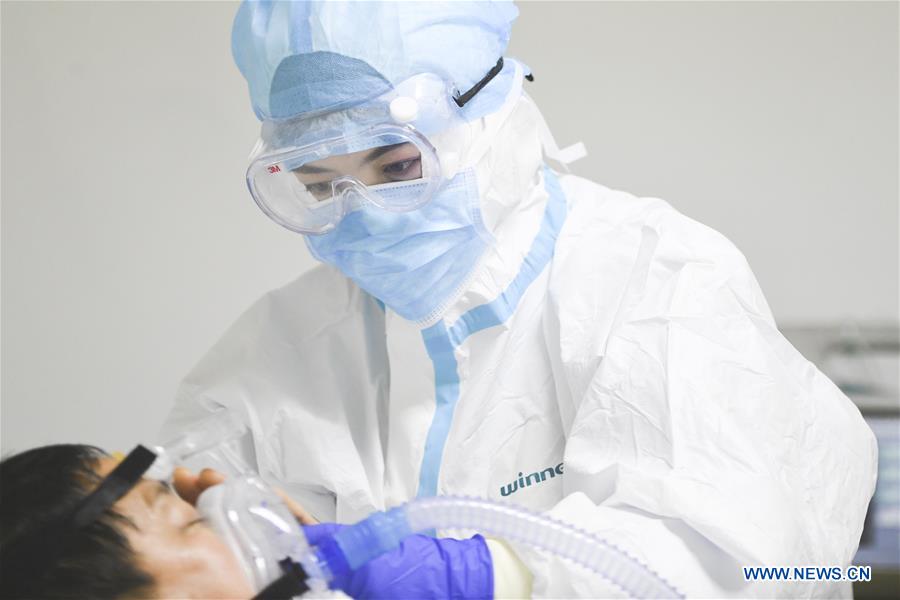
Objects detected:
Goggles
Mask
Gloves
Coverall